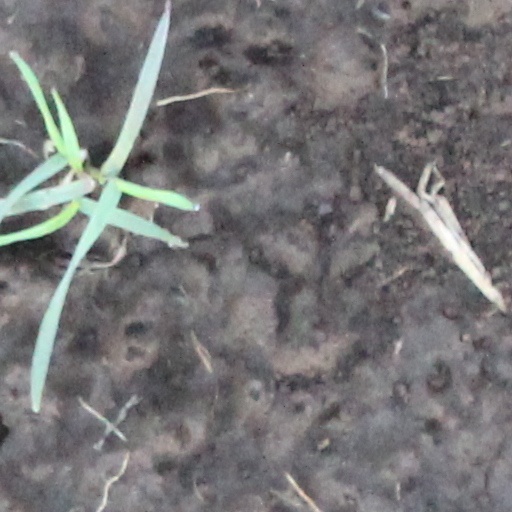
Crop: wheat